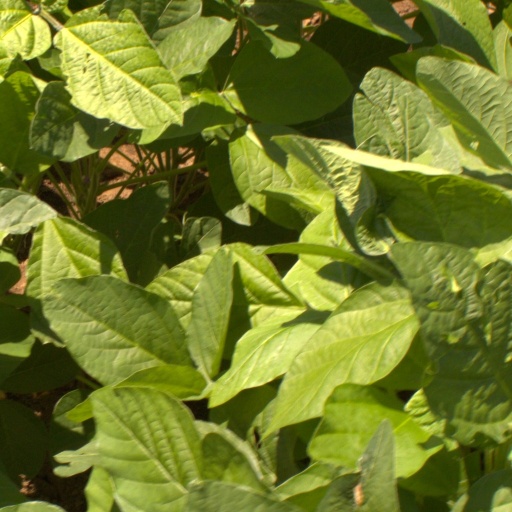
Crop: soybean